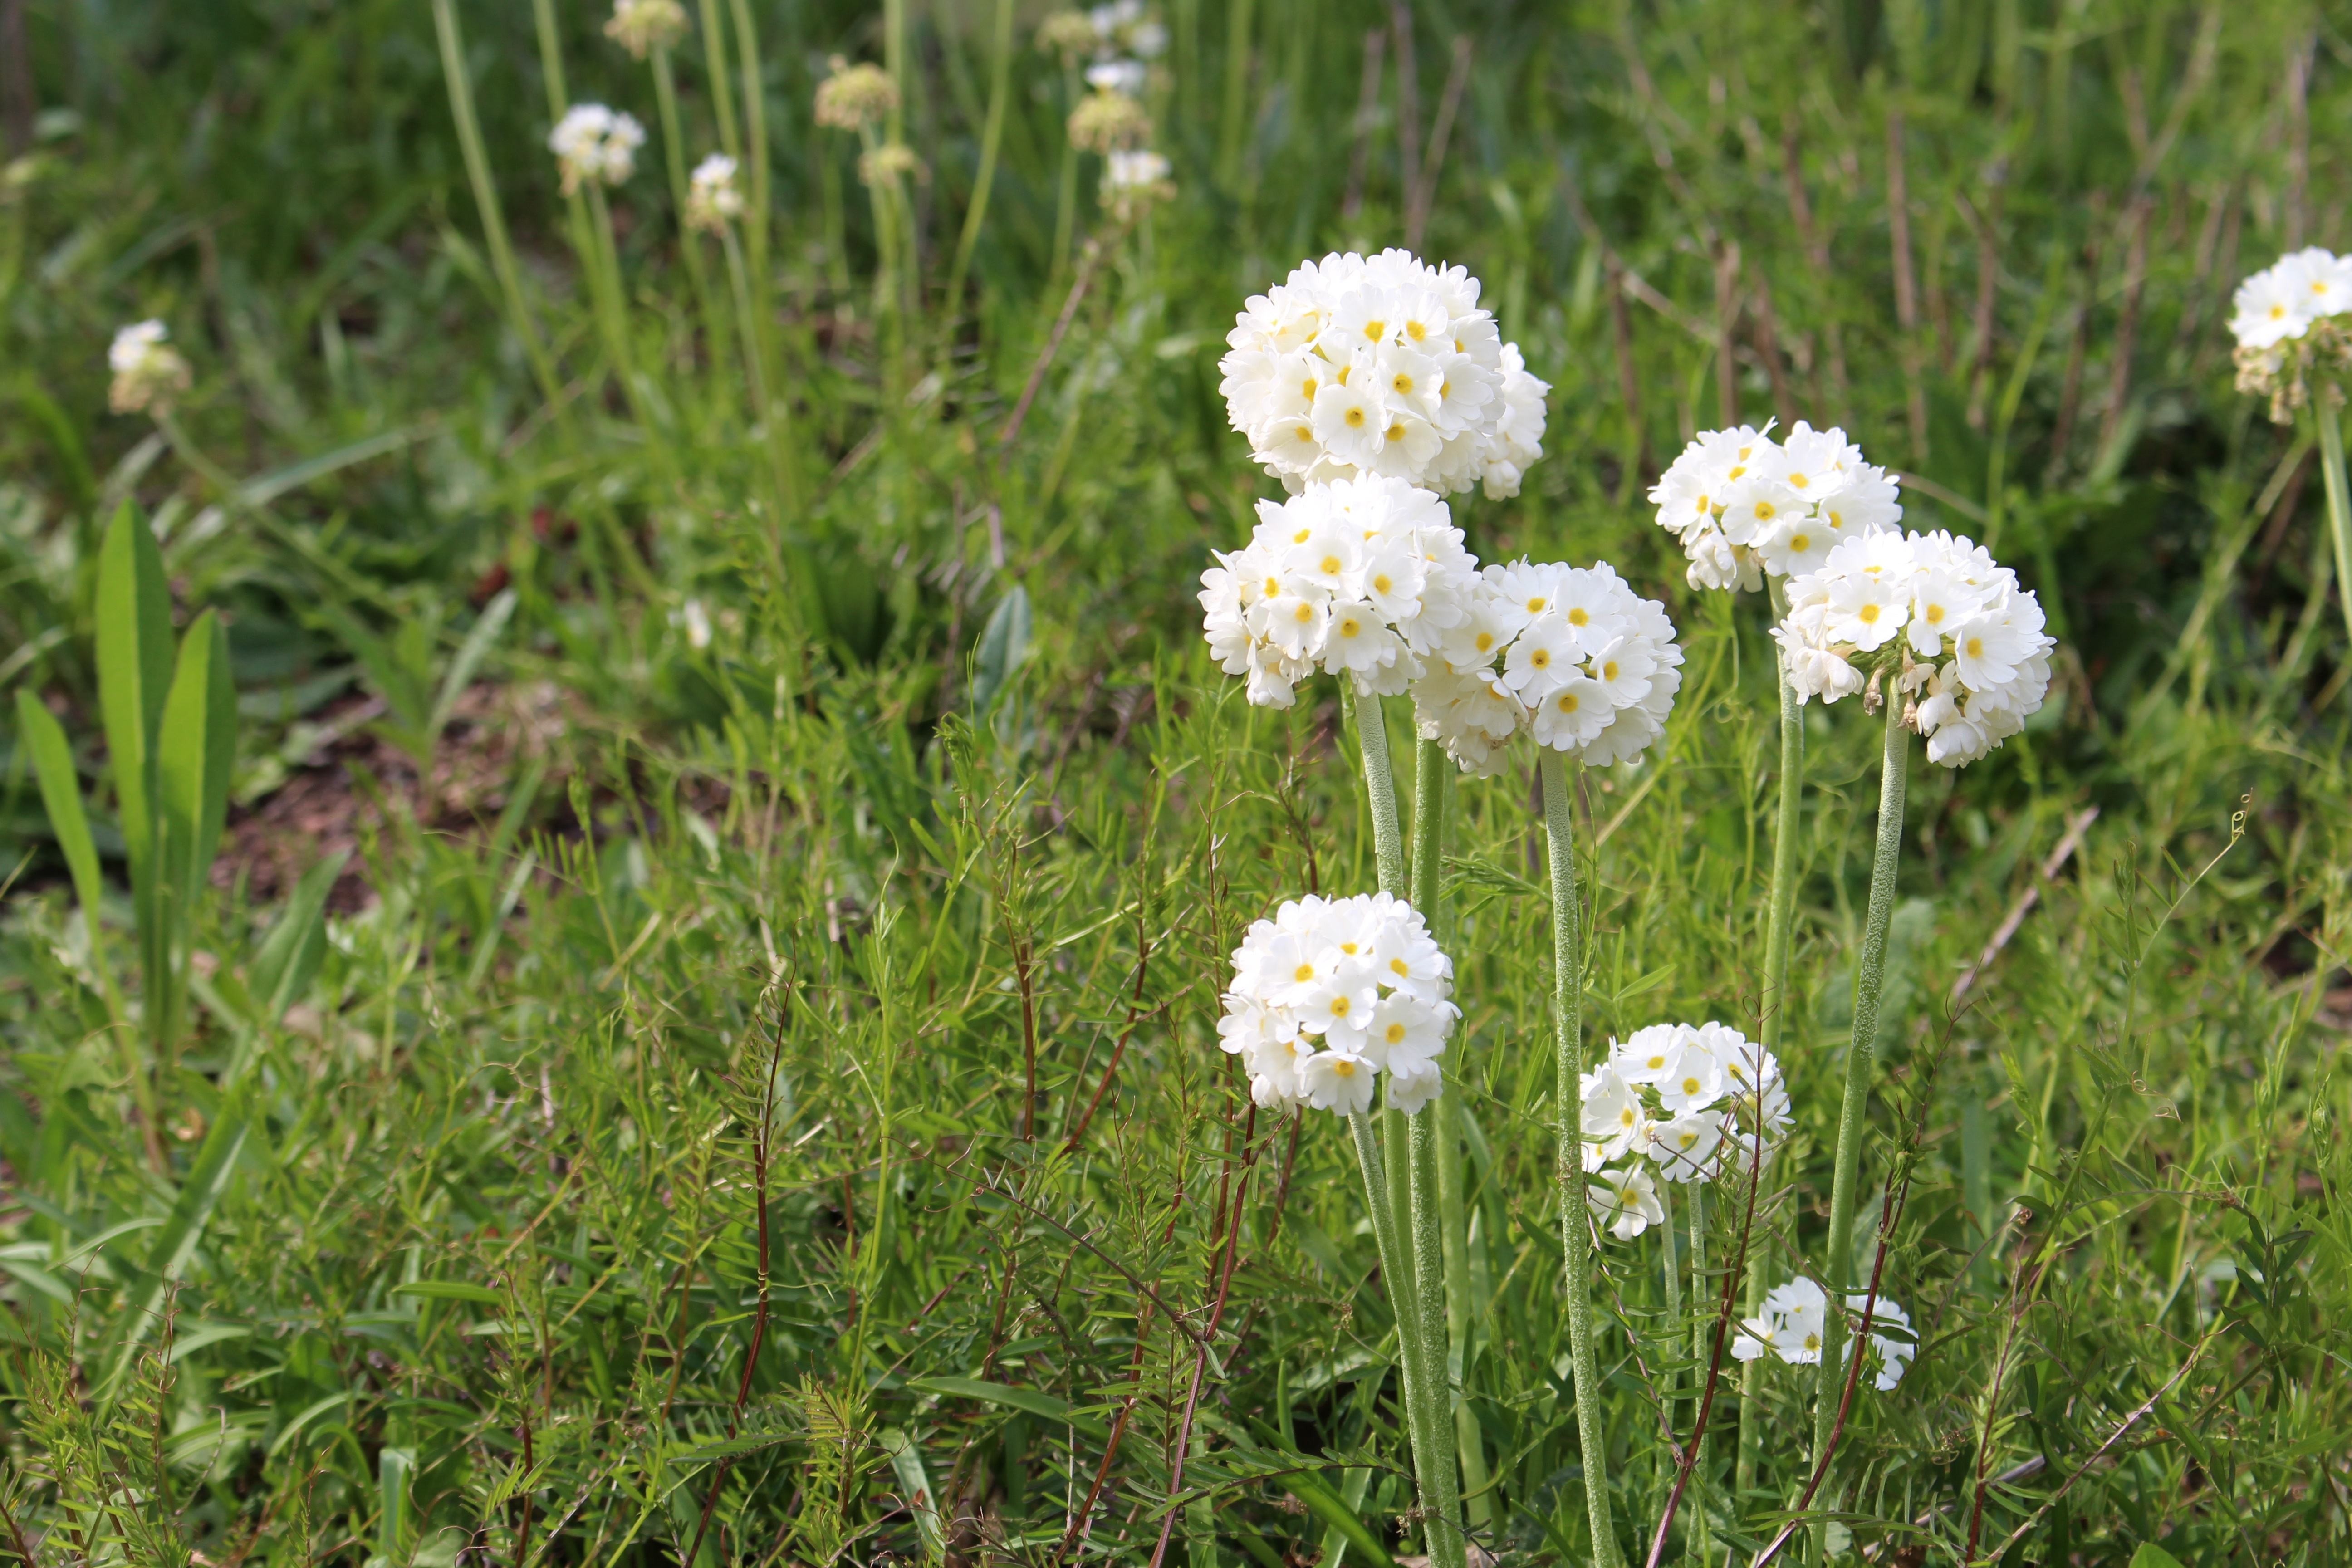
nature, grass, blossom, plant, white, field, lawn, meadow, prairie, flower, bloom, summer, daisy, food, spring, green, herb, produce, vegetable, botany, garden, flora, white flower, wildflower, flowers, yarrow, grasses, beautiful flower, flowering plant, daisy family, oxeye daisy, grass family, land plant, chamaemelum nobile, marguerite daisy